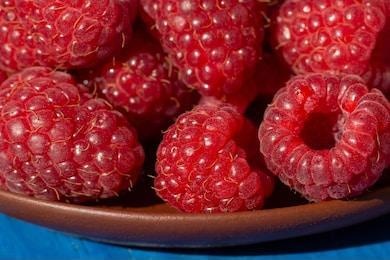
Label: raspberry